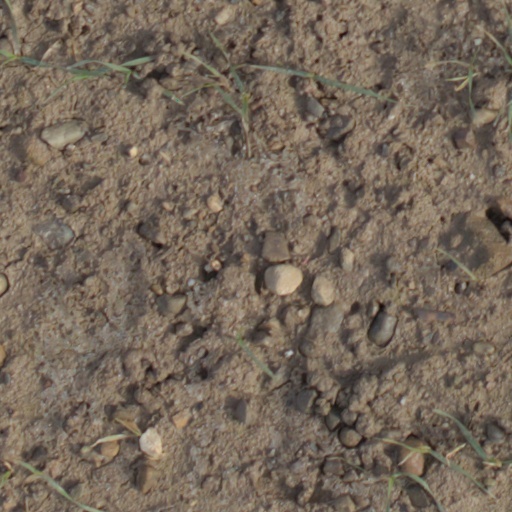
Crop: wheat